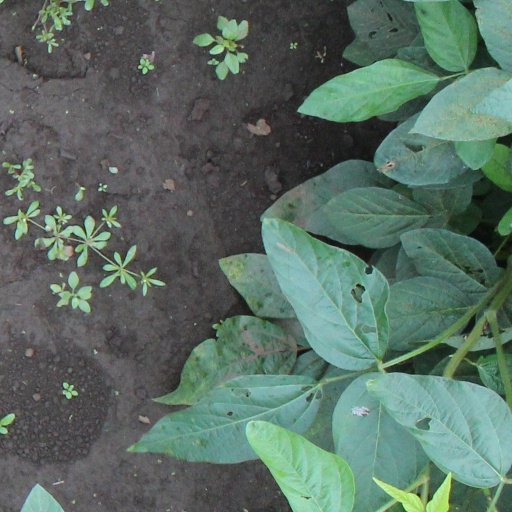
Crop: soybean